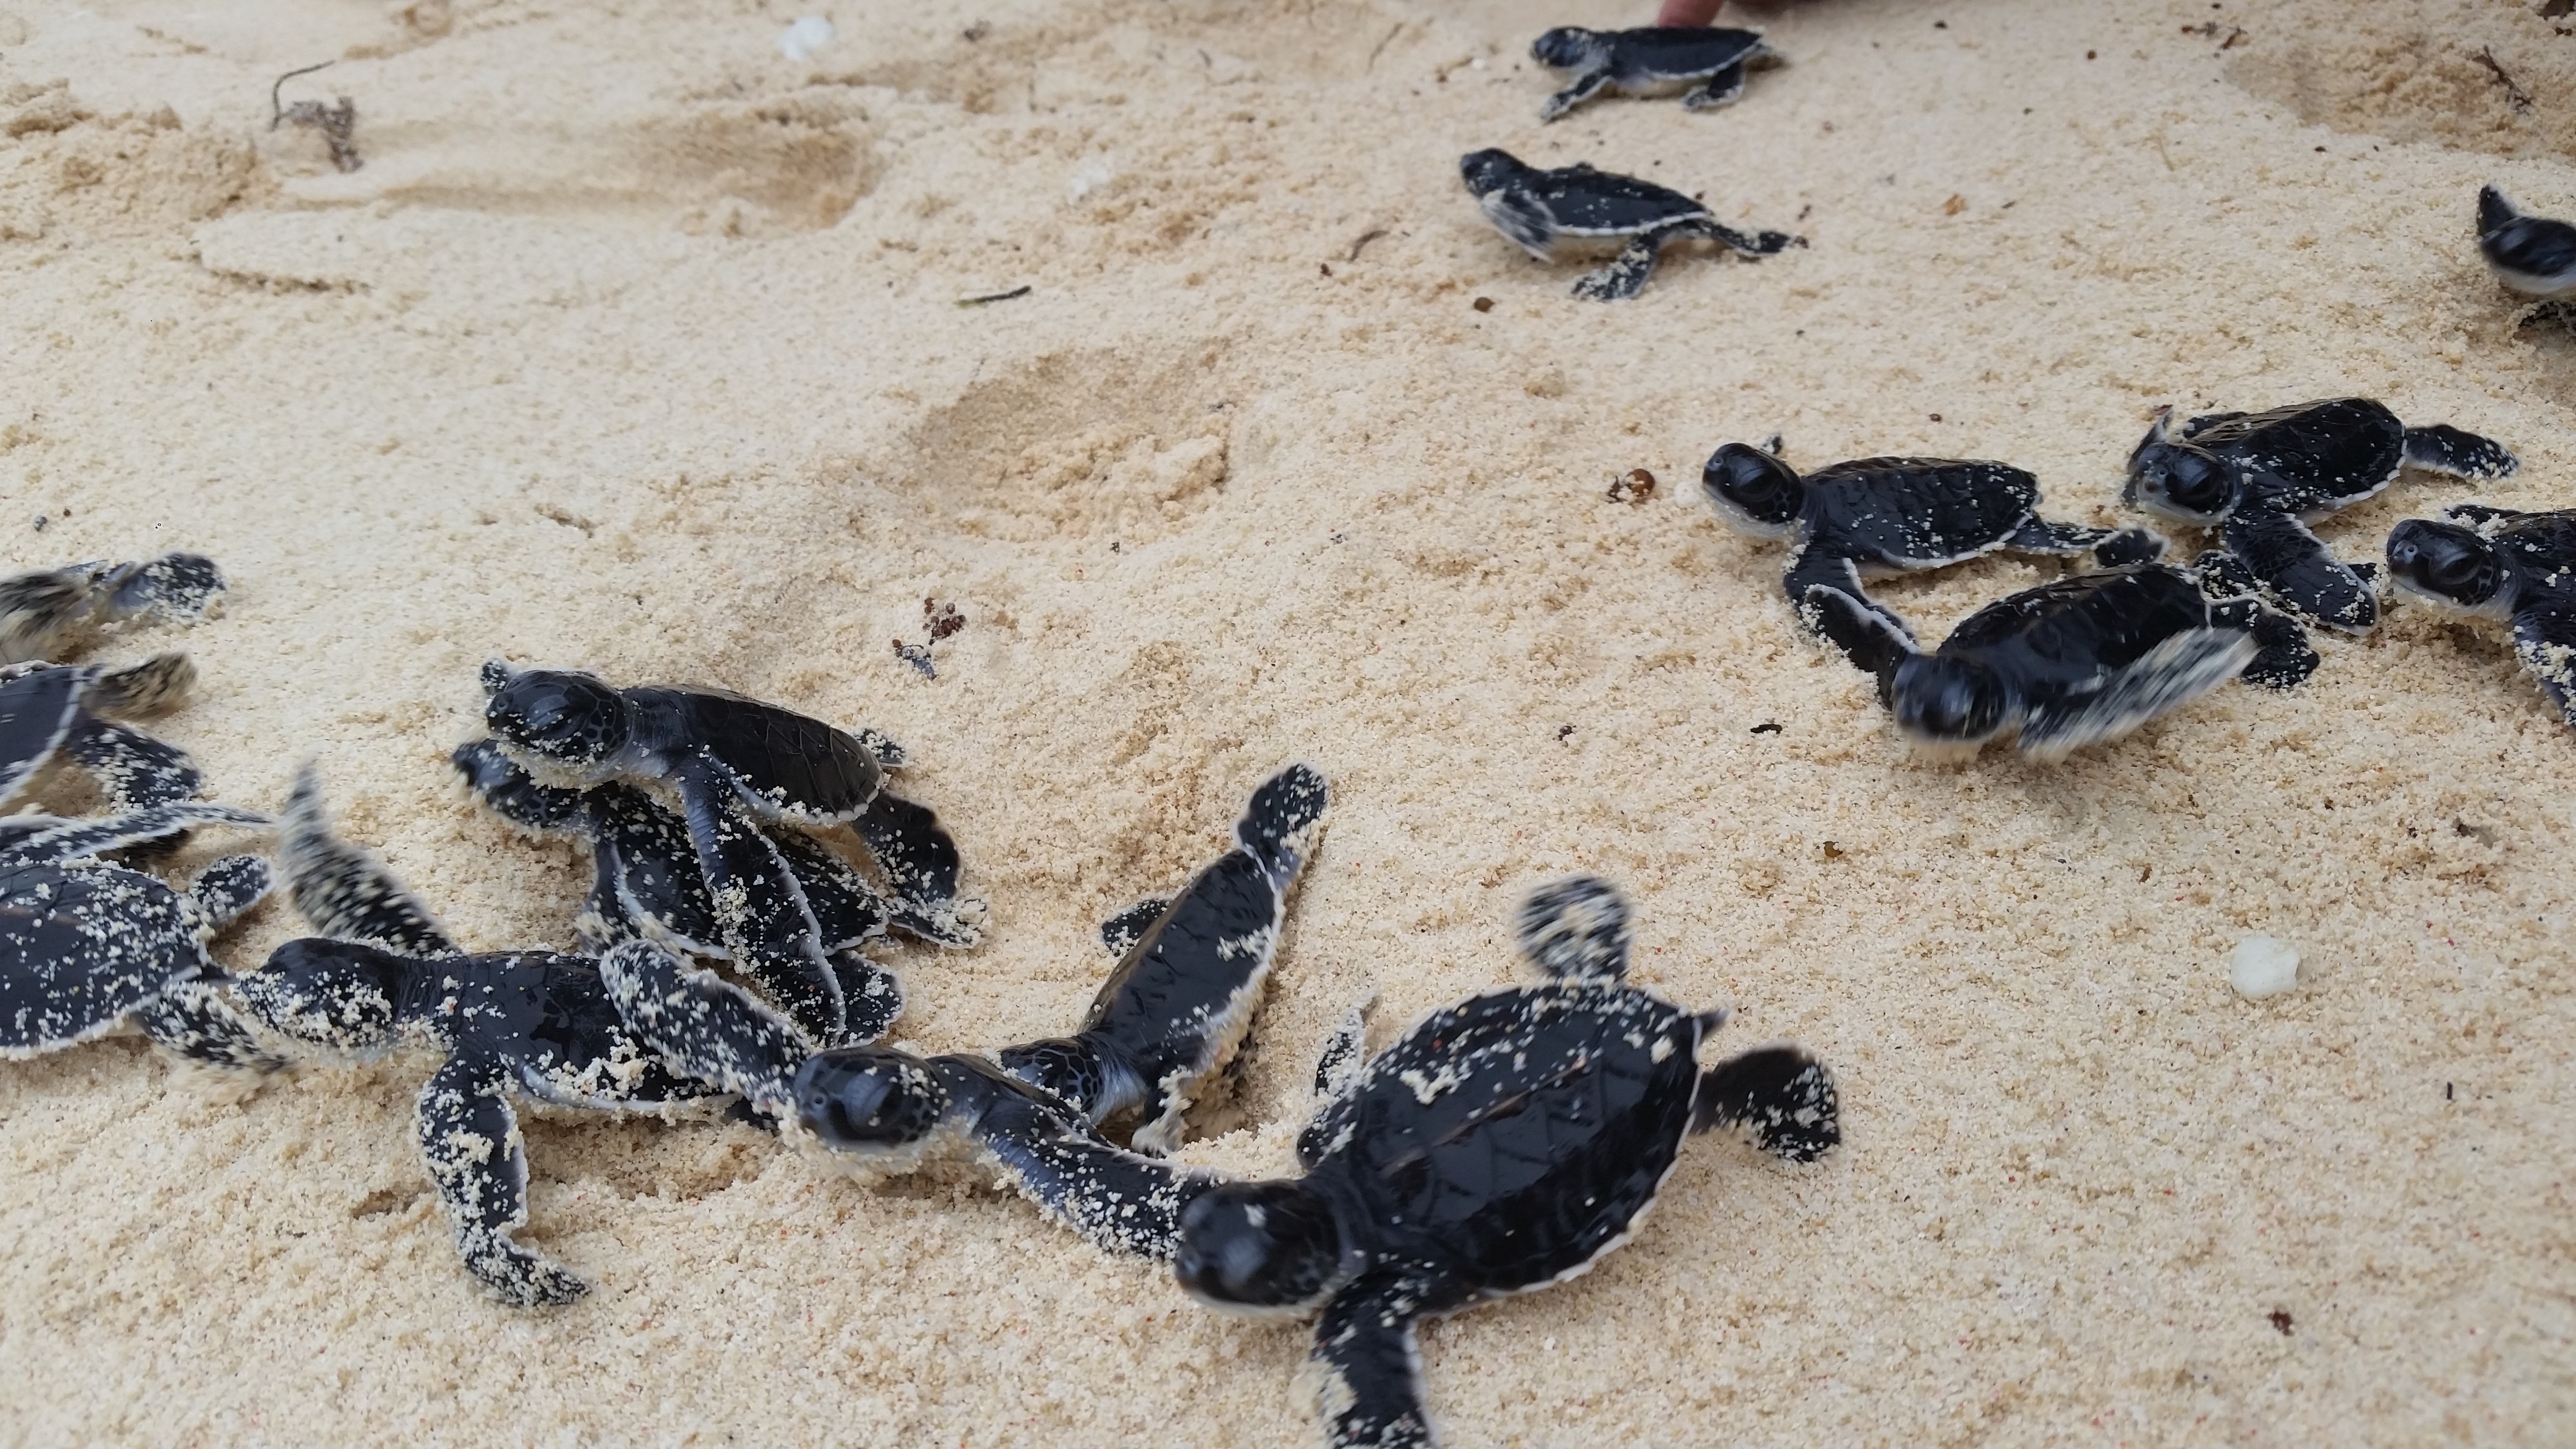
turtle, sea turtle, reptile, fauna, vertebrate